Southgate, Swansea

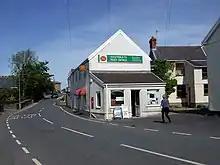
Southgate Post Office, Southgate Road

Southgate is a village in the community of Pennard on the Gower Peninsula, Swansea, Wales. It is also a community electoral ward for Pennard Community Council. The population in 2011 was 2,004, making up most of the population of the community.